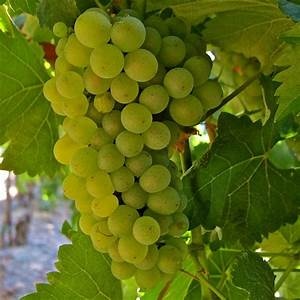
Label: grape